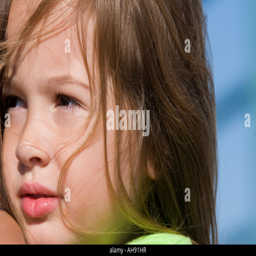
portrait of an old girl with long brown windblown hair looking off to the side